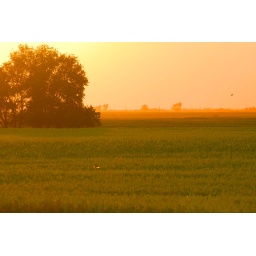
Sunset with smoke and lots of yellow flowers in the field along Route 2